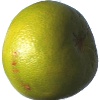
Label: pomelo_sweetie